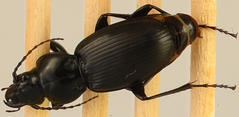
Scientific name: Cyclotrachelus furtivus
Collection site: Blandy Experimental Farm NEON (BLAN), plot BLAN_009